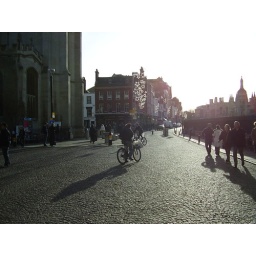
rides around in city centre on weekends playing thrash on a ghetto in a plastic bag